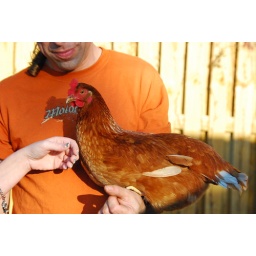
Tim's chicken -- the 3 chickens he &amp;amp; Lissa have keep them in more than enough eggs for breakfast!